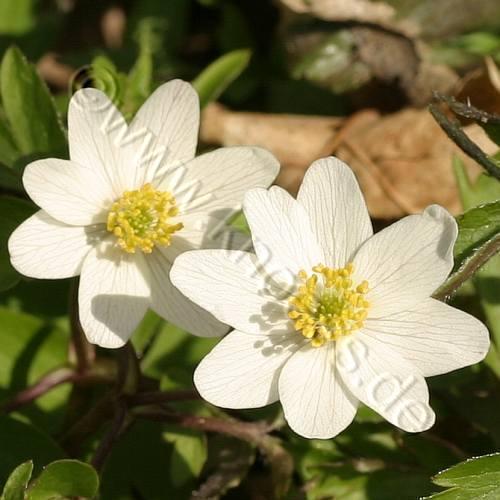
Label: windflower